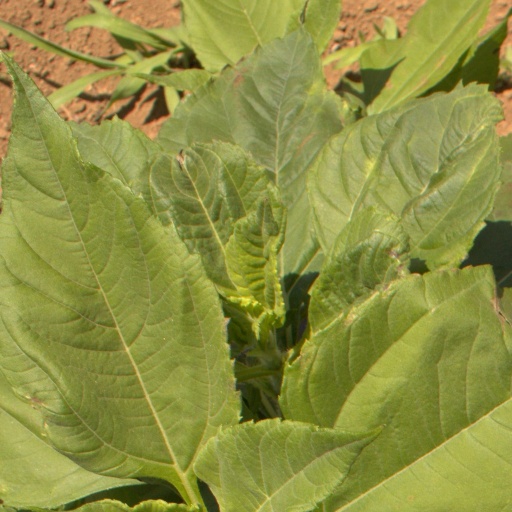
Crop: Jerusalem artichoke